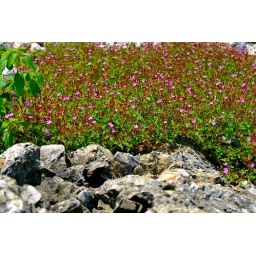
Pinkish flowers against the rock